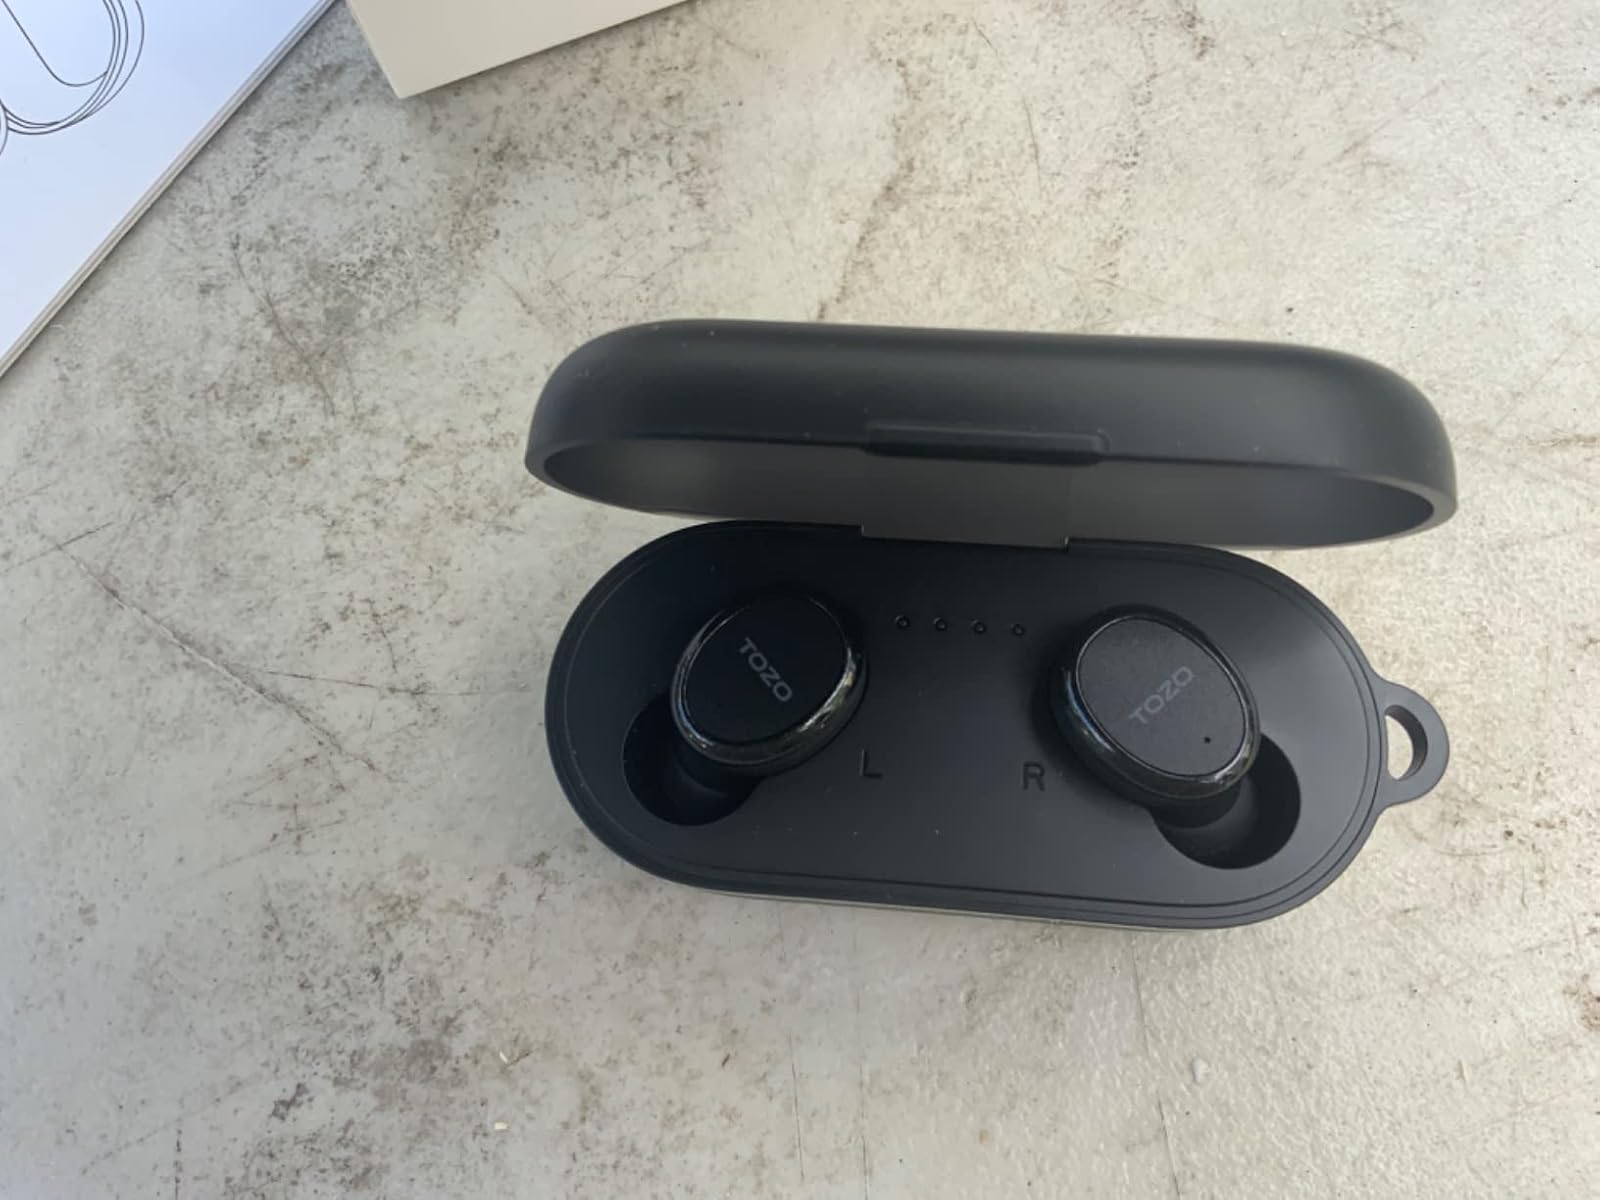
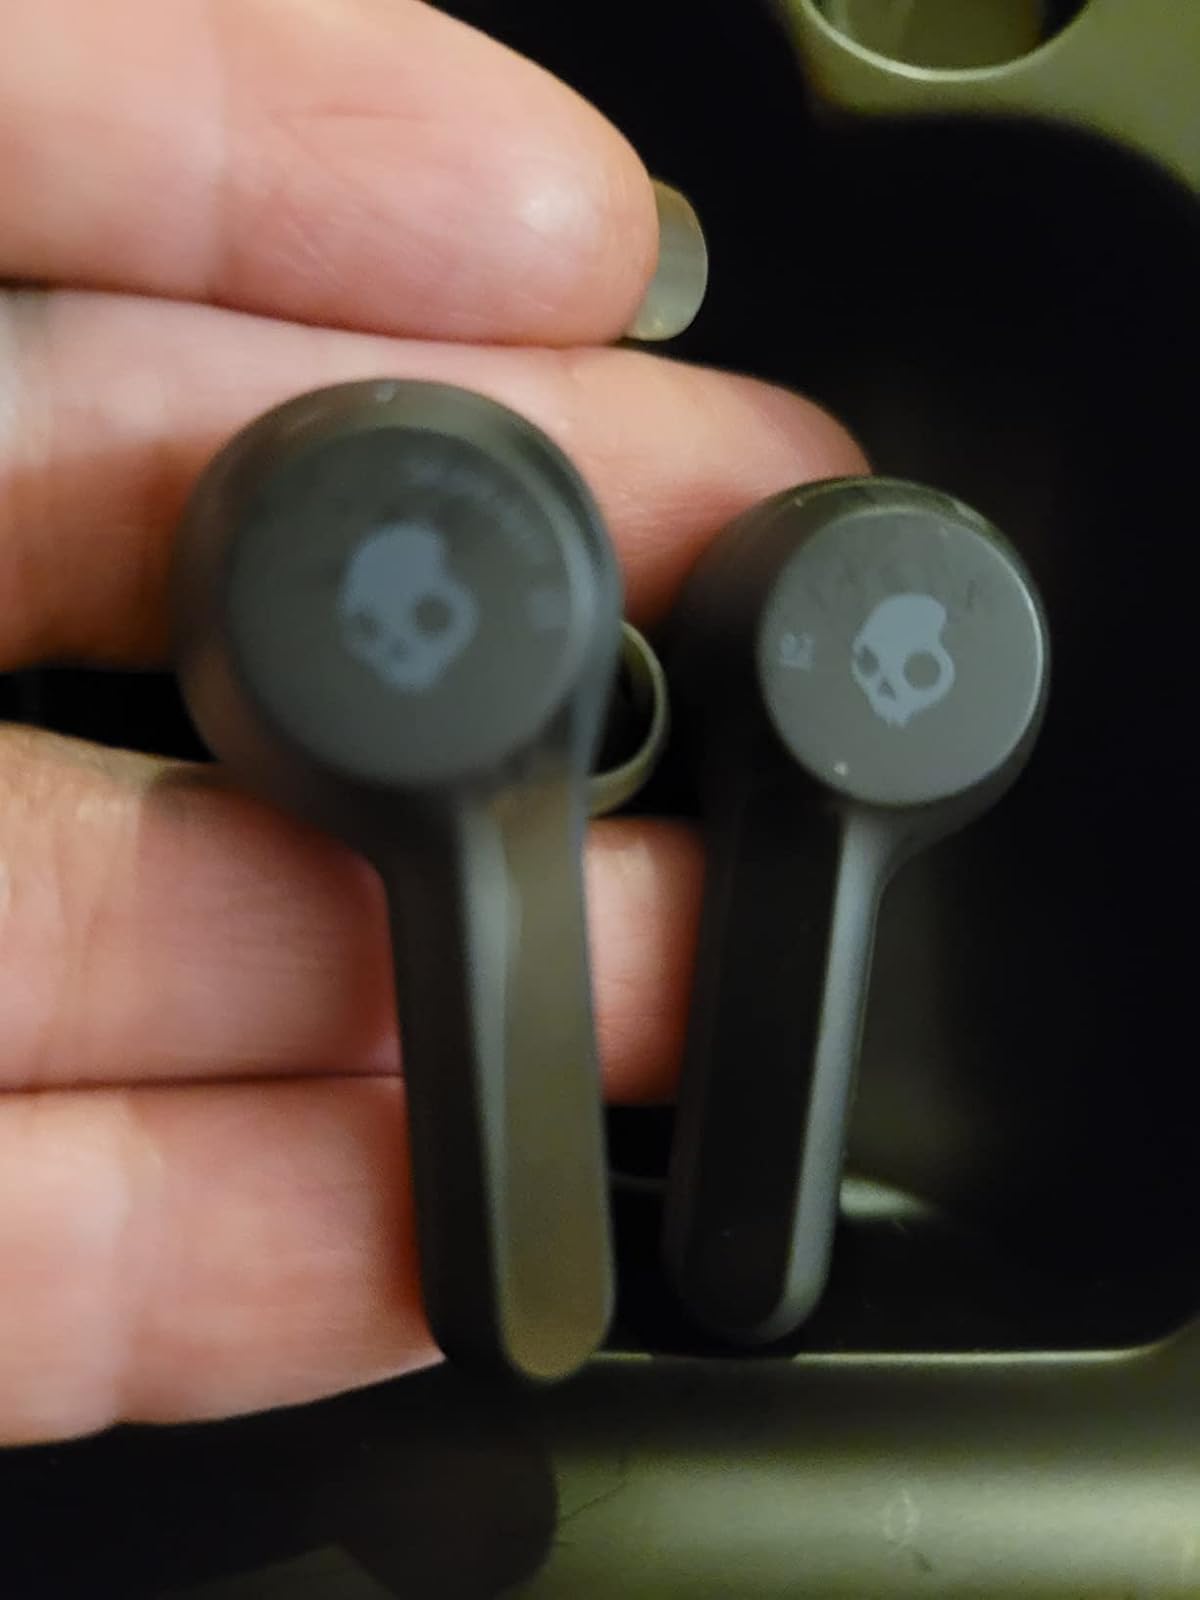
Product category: earbuds
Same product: no